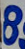
Number: 8